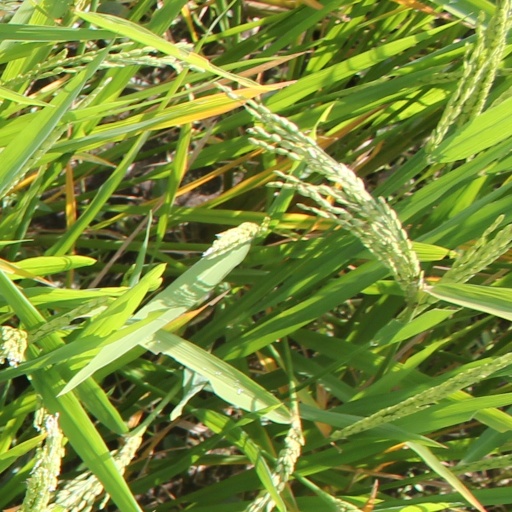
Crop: rice